Megumi Nakajima

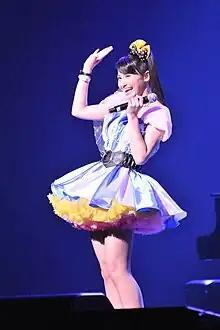
Nakajima in 2010

is a Japanese voice actress and singer, who is affiliated with Stay Luck. In 2003, she joined the talent agency Stardust Promotion after passing their audition. Later, in 2007, she debuted as a voice actress and singer after passing an audition held by the music company Victor Entertainment; she was then cast as the character Ranka Lee in the 2008 anime series "Macross Frontier". Her first solo single "Tenshi ni Naritai" was released in 2009, which was followed by her first solo album "I Love You" in 2010.